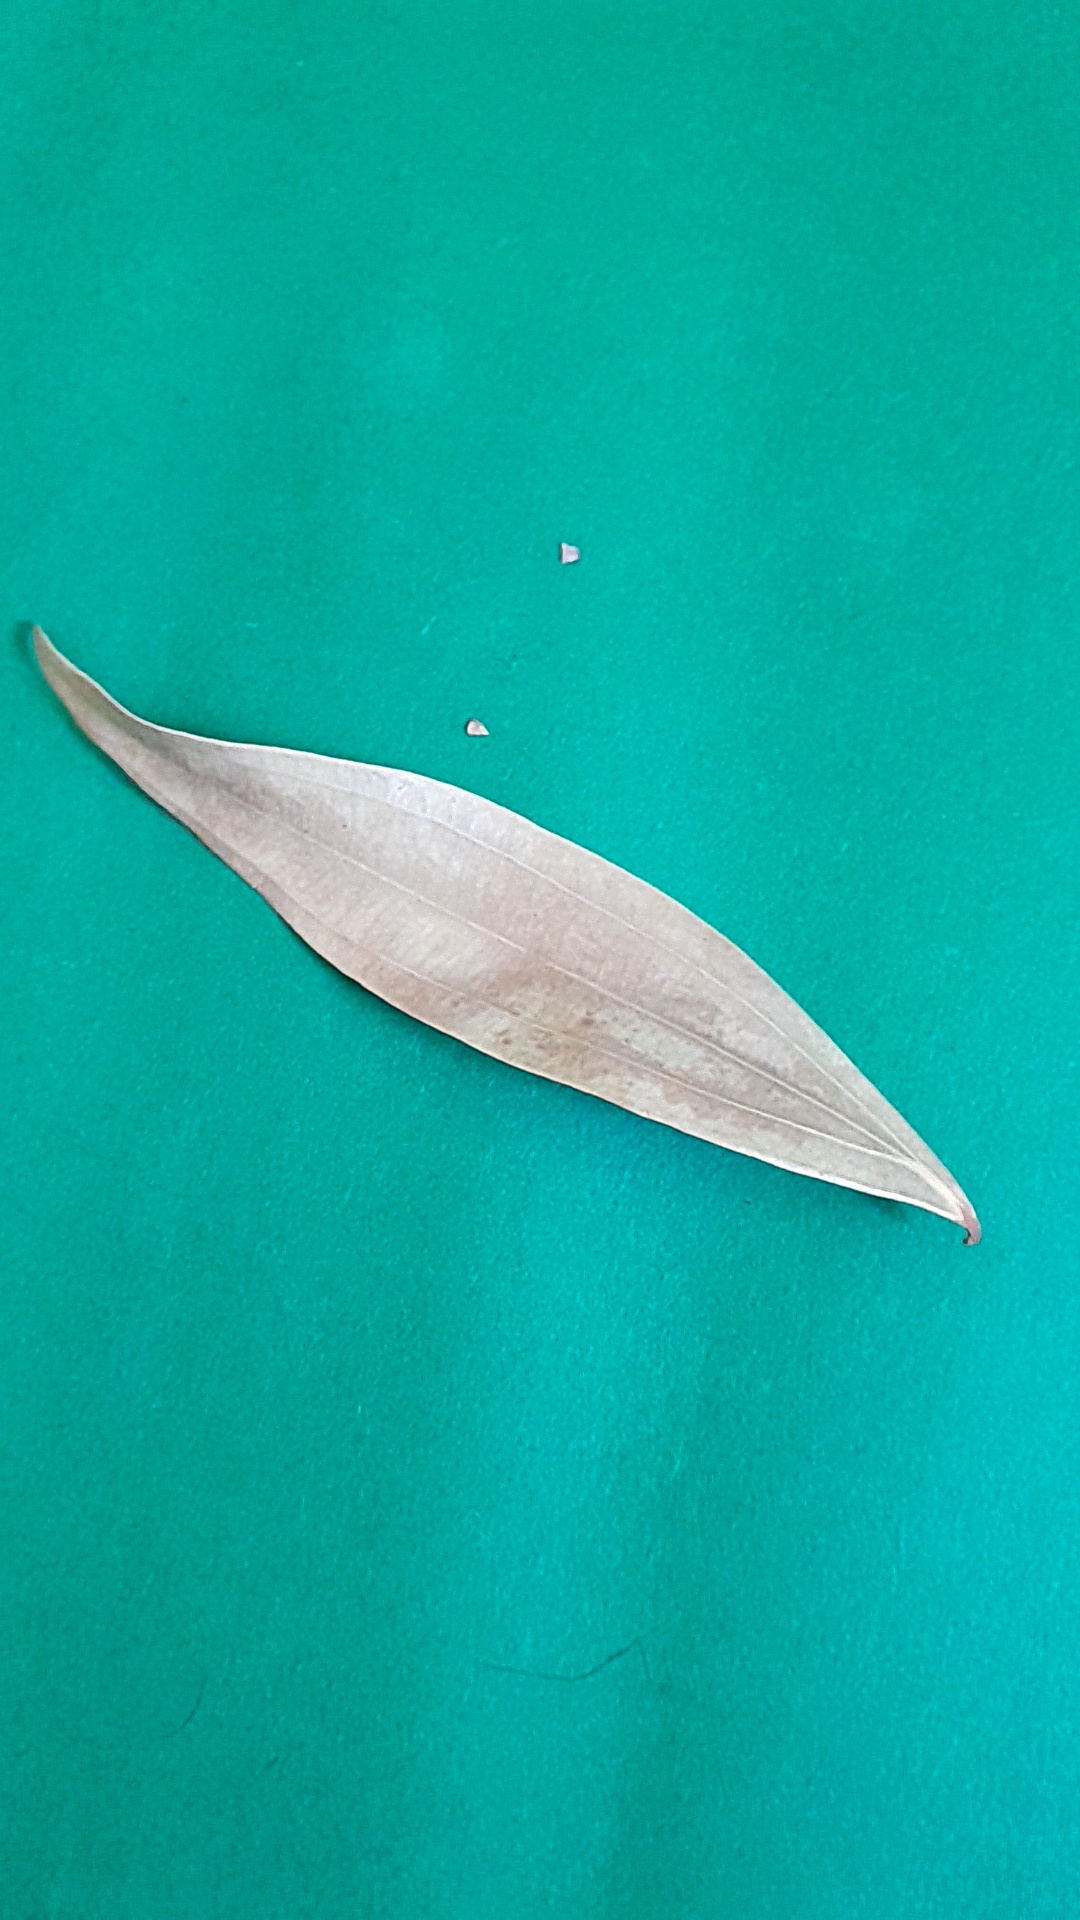
Label: Dry Leaf